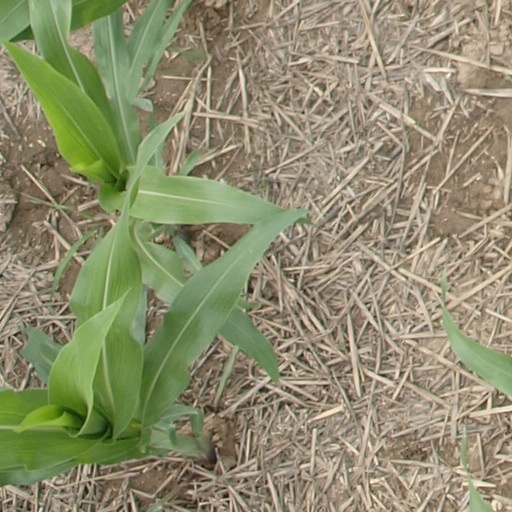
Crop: maize; corn